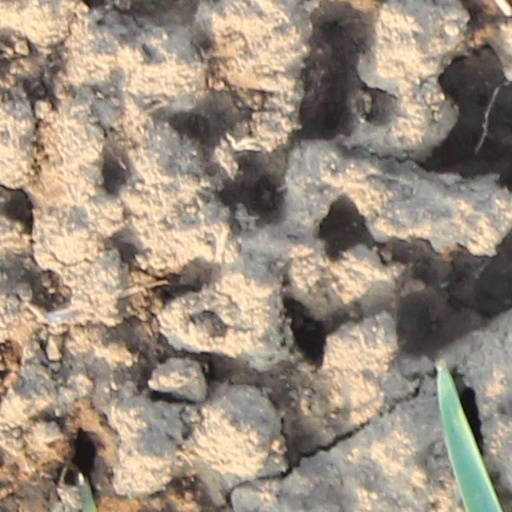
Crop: wheat